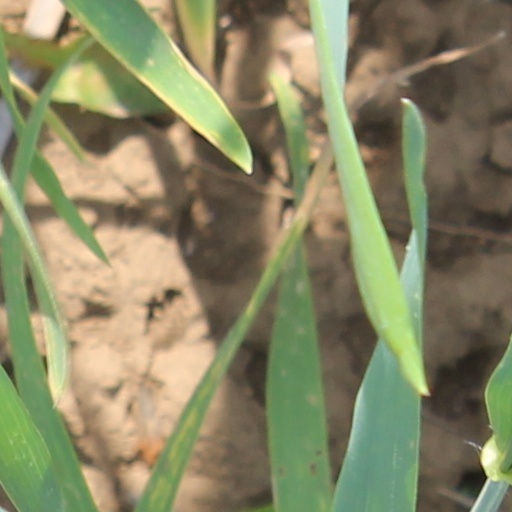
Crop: wheat